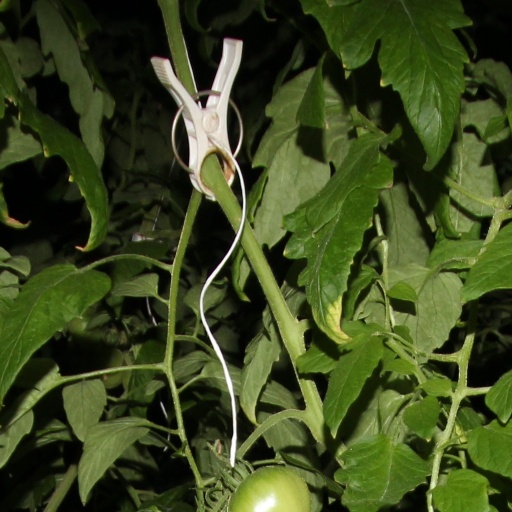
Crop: tomato